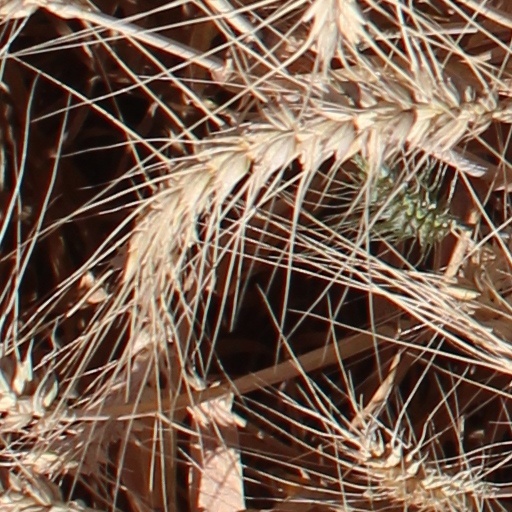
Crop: wheat